Camp Cuddly Pines Powertool Massacre

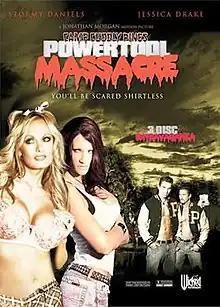
Cover art

Camp Cuddly Pines Powertool Massacre is a 2005 pornographic slasher comedy film released by Wicked Pictures. The film, originally released on September 14, 2005, is the first adult film to be released on the HD DVD format.